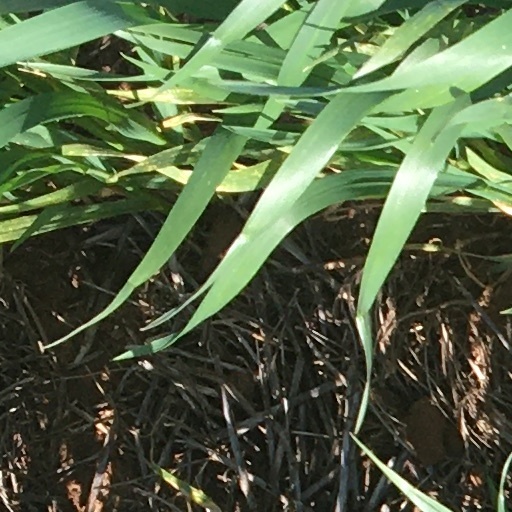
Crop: wheat